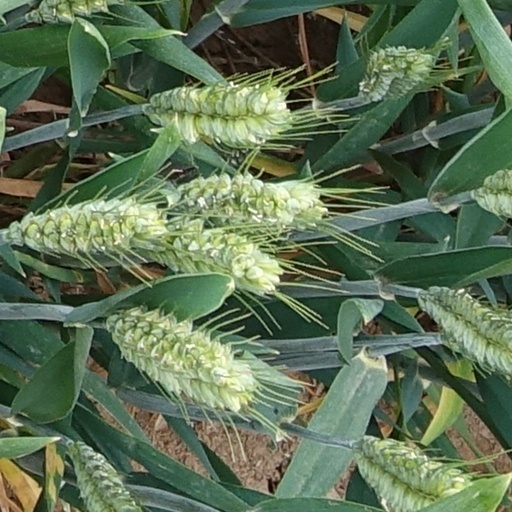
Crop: wheat